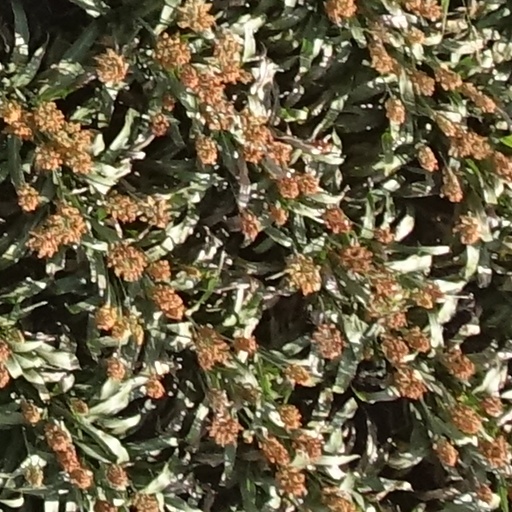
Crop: sorghum